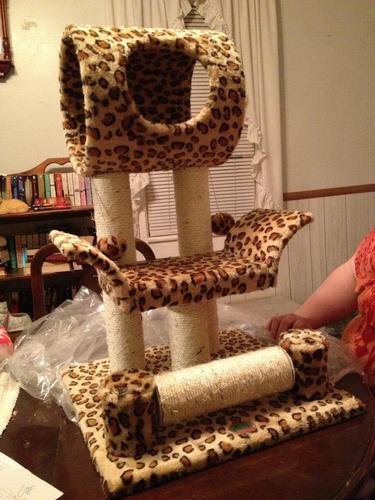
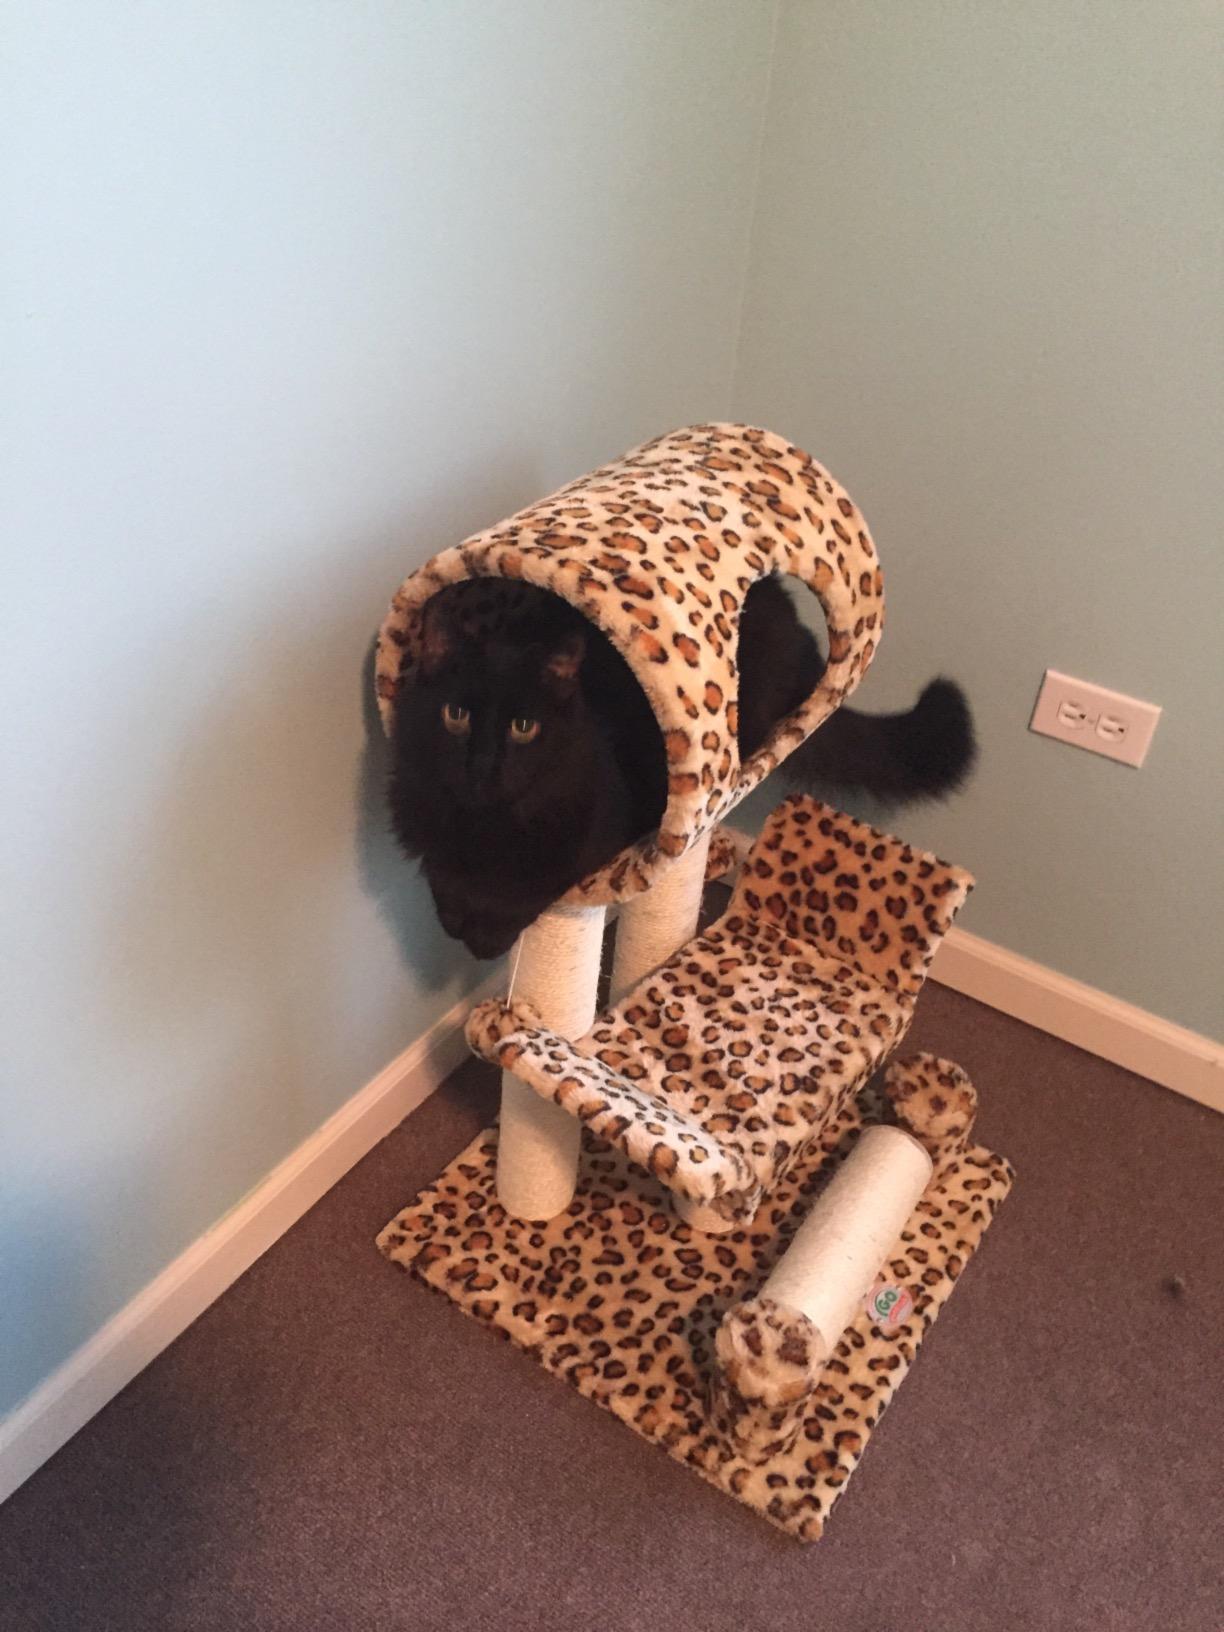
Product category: items_cat tree
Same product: yes